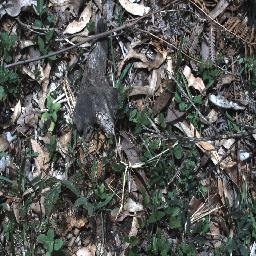
Label: negative